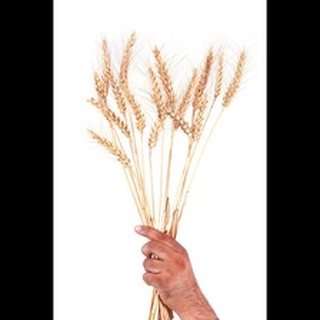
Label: wheat_blast